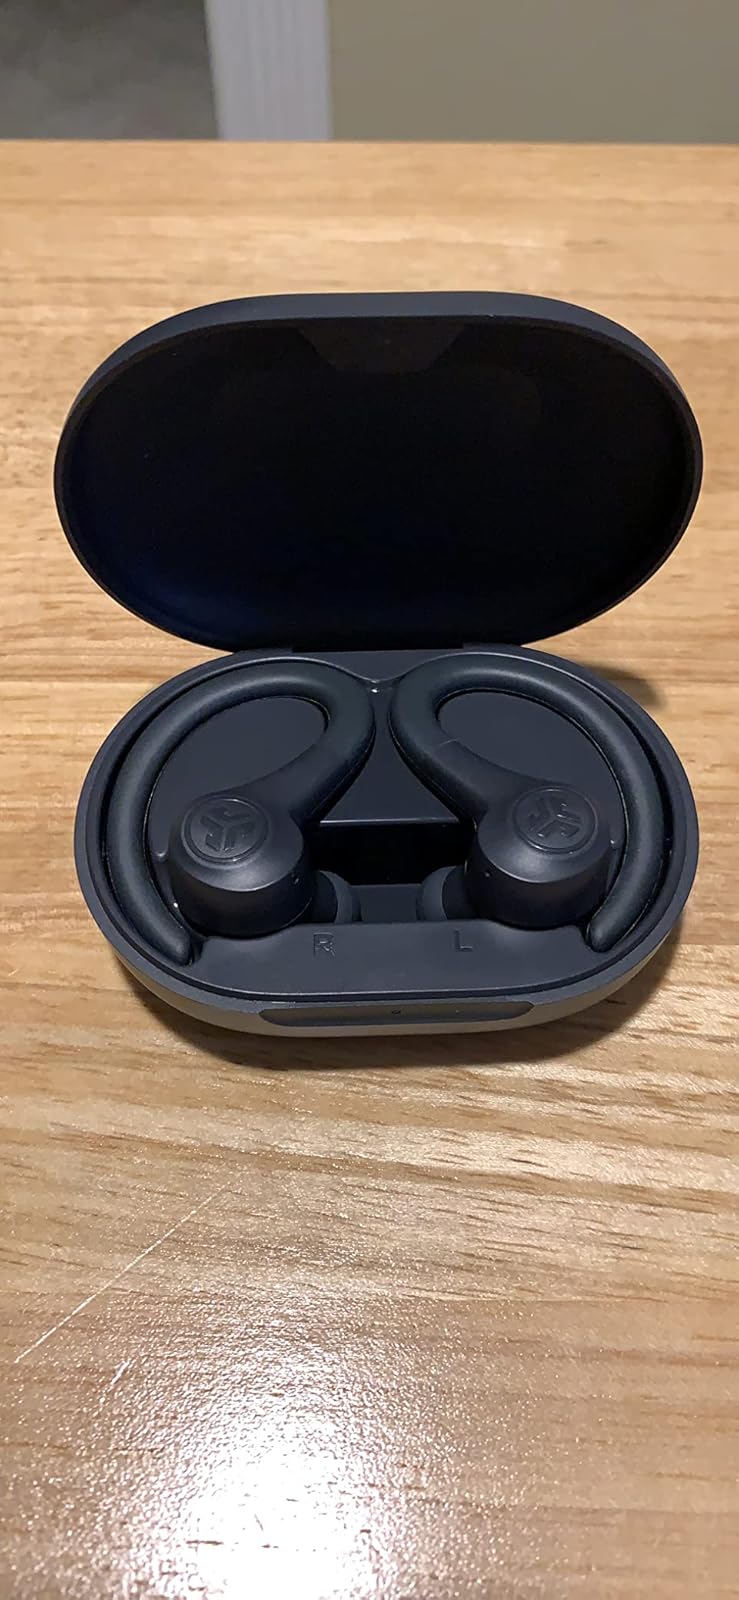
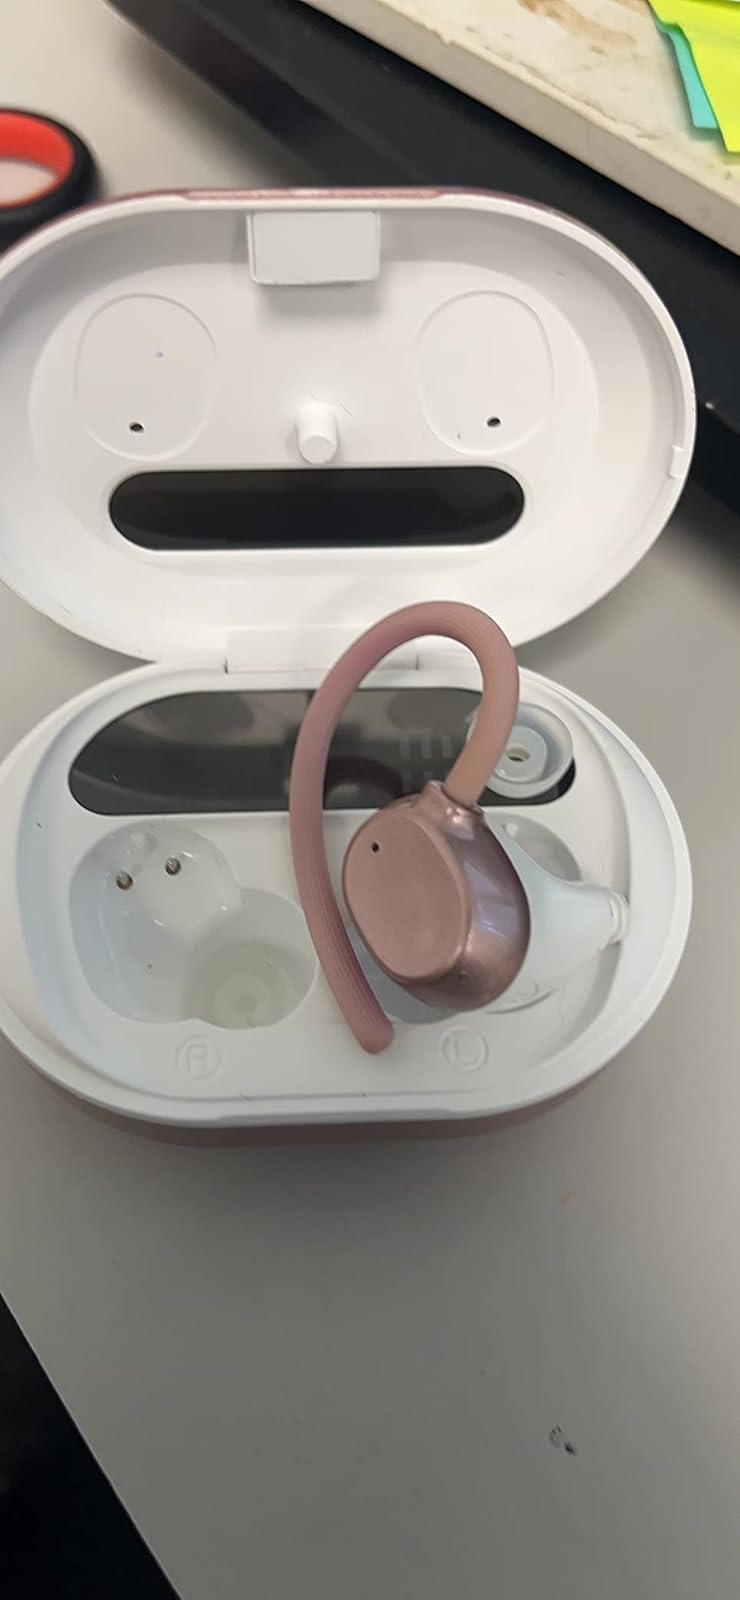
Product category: earbuds
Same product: no